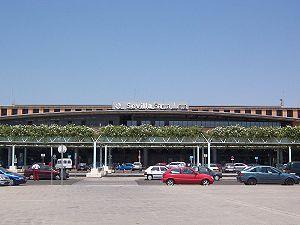
San Pablo - Santa Justa est un des onze districts administratifs de la ville andalouse de Séville, en Espagne.
La gare de Séville-Santa Justa est une gare ferroviaire espagnole, située à Séville, capitale de la province du même nom, en Andalousie. Elle dessert le centre de la ville, en étant établie au nord du centre historique, dans le district de San Pablo - Santa Justa, entre les quartiers de las Huertas, Huerta de Santa Teresa, la Calzada, San Roque et El Fontanal.